Tommy Dreamer

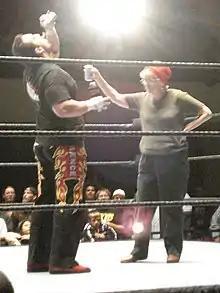
Dreamer and a fan drinking beer at an ECW live event

On June 12, 2005, Dreamer was a major part of the ECW One Night Stand reunion show pay-per-view held under the World Wrestling Entertainment banner. He, along with a number of former ECW stars, took part in promotional hype for the event on episodes of "Raw" and, with The Sandman, he wrestled the Dudley Boyz in the main event. For the second ECW One Night Stand on June 11, 2006, he was placed into an angle that had him and Terry Funk – who had been his "mentor" in the early days of the original ECW – at odds with then-heels, Mick Foley and Edge over the meanings of "extreme". The angle ended with a six-person-intergender-tag team match at ECW One Night Stand where Dreamer, Funk, and Beulah McGillicutty lost to Edge, Foley, and Lita.